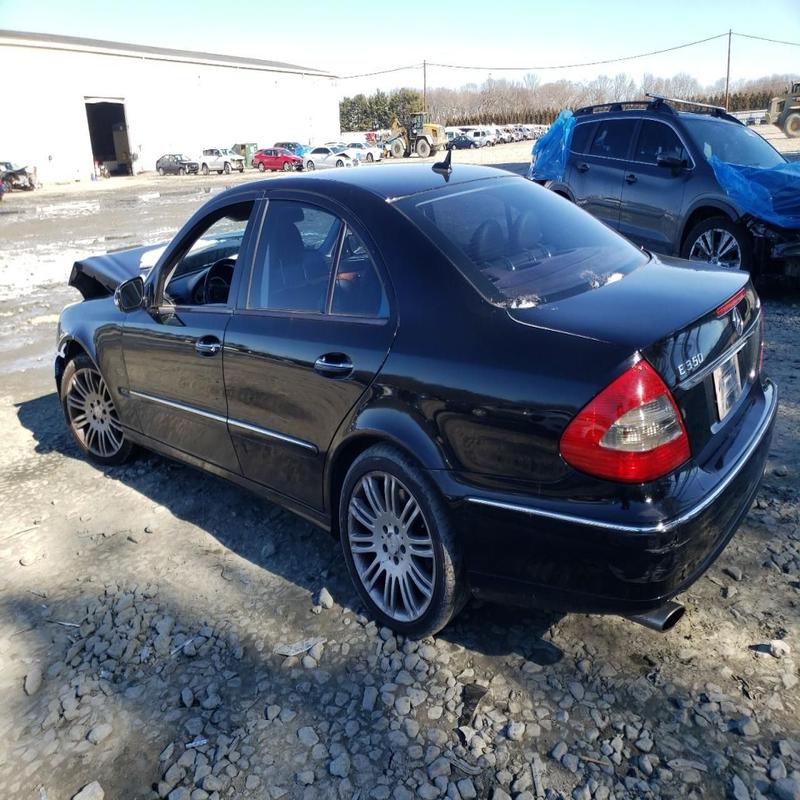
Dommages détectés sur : capot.
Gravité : majeur